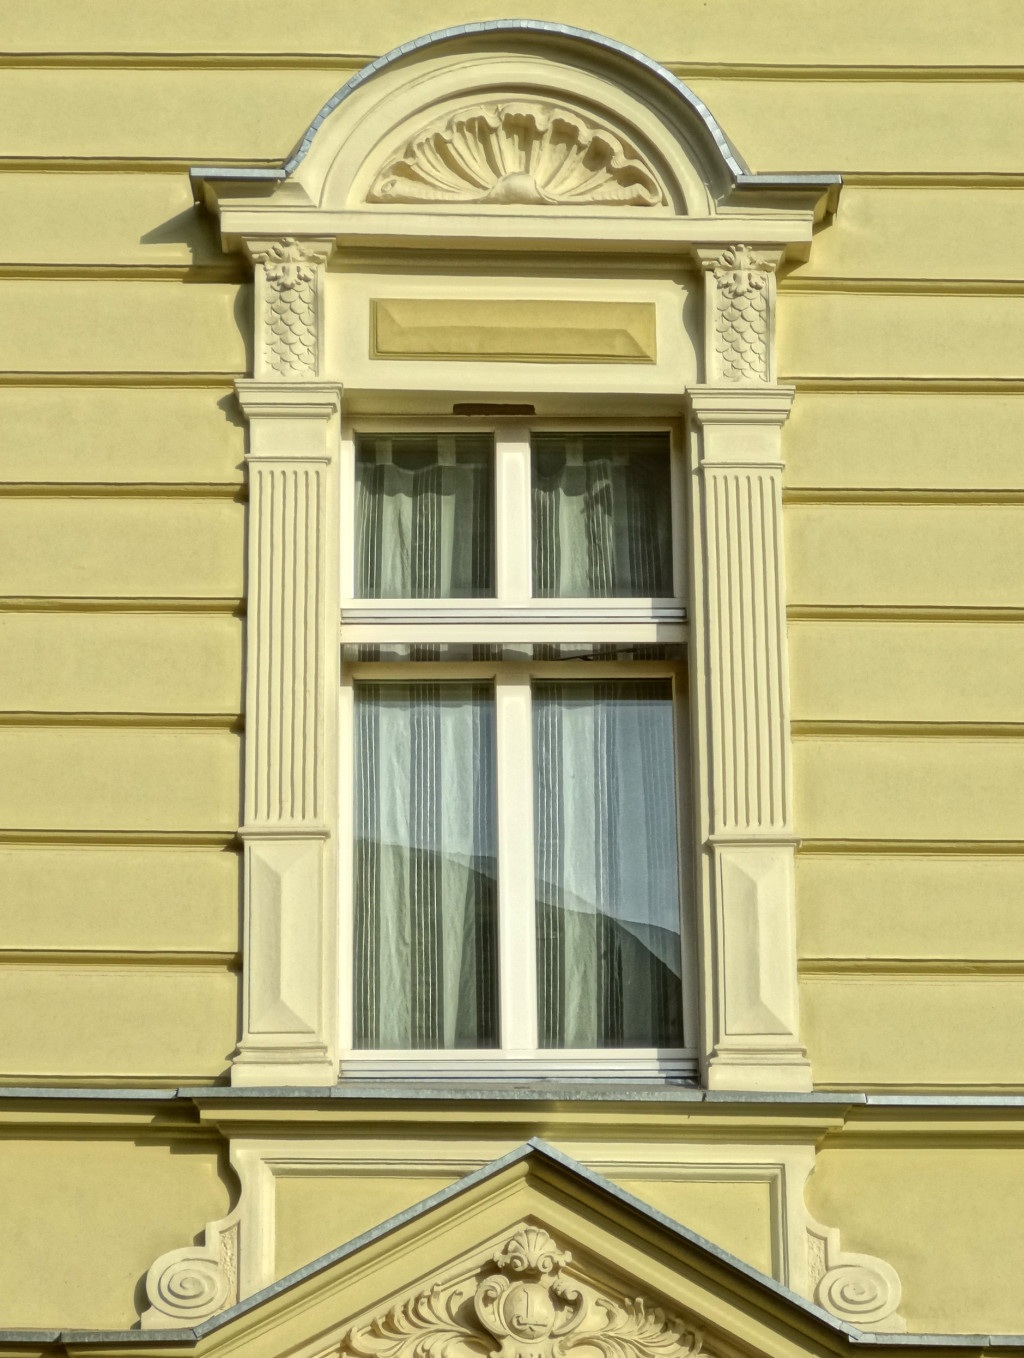
architecture, wood, window, building, balcony, column, facade, historic, door, decor, interior design, molding, daylighting, classical architecture, bydgoszcz, window covering, sash window